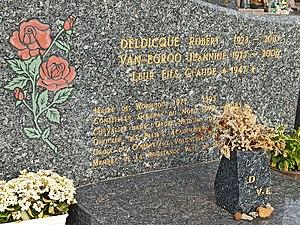
Tombe à Wormhout de Robert Deldicque (1923-2010), maire de Worhmout de 1977 à 1995, conseiller général de 1979 à 1985, membre de la résistance Voix du Nord , officier des palmes académiques.
Wormhout est une commune française située dans le département du Nord, en région Hauts-de-France.